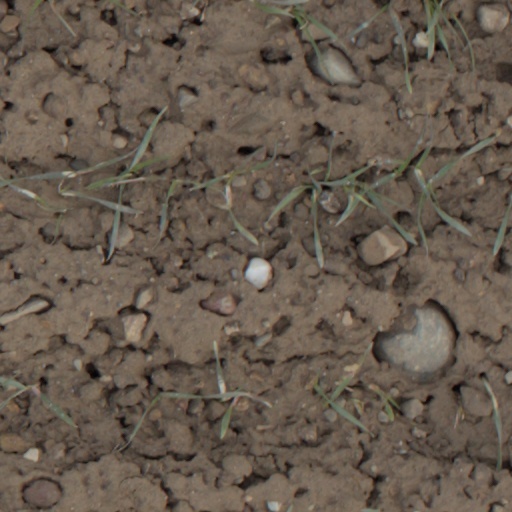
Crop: wheat